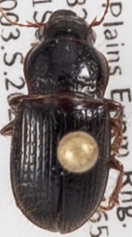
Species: Piosoma setosum
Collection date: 2021-09-01
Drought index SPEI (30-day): -1.166
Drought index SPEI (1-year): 0.17
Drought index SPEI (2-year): -0.51